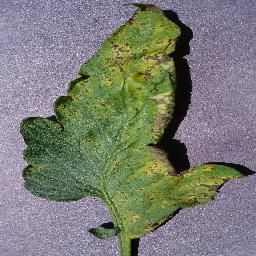
Label: Tomato___Septoria_leaf_spot